Nami (film)

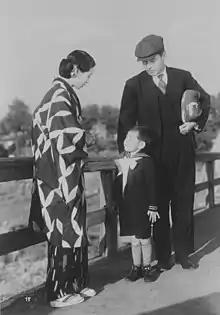

is a 1952 Japanese drama film directed by Noboru Nakamura. It is based on the novel of the same name by Yūzō Yamamoto.